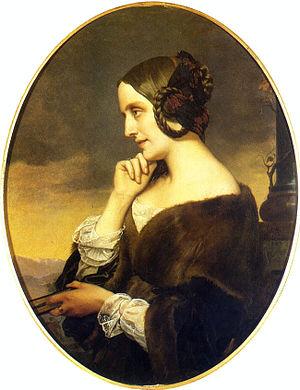
Franz Liszt est un compositeur, transcripteur et pianiste virtuose hongrois né le 22 octobre 1811 à Doborján, en Hongrie et mort le 31 juillet 1886 à Bayreuth, en Bavière.
Hermann Cohen, né à Hambourg le 10 novembre 1820 et mort à Spandau le 20 janvier 1871, est un prêtre allemand, pianiste et compositeur de musique profane et religieuse. Issu d'une famille juive, il se convertit au catholicisme en 1847 et entre dans l'ordre des Carmes déchaux sous le nom d'Augustin-Marie du Très Saint Sacrement. Il est généralement connu sous le nom de « Père Hermann ».
La Comédie humaine est le titre sous lequel Honoré de Balzac a regroupé un ensemble de plus de quatre-vingt-dix ouvrages — romans, nouvelles, contes et essais — de genres réaliste, romantique, fantastique ou philosophique, et dont l’écriture s’échelonne de 1829 à 1850.